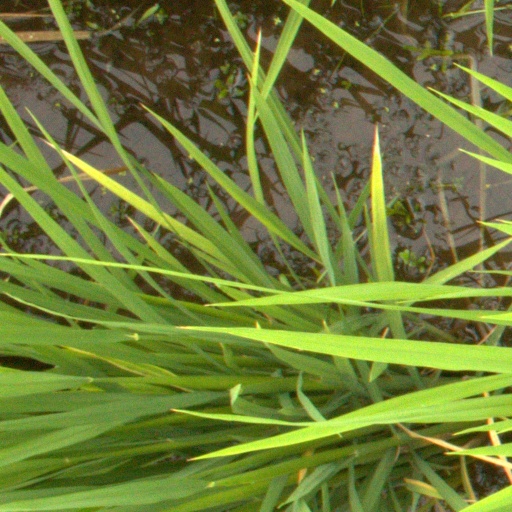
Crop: rice